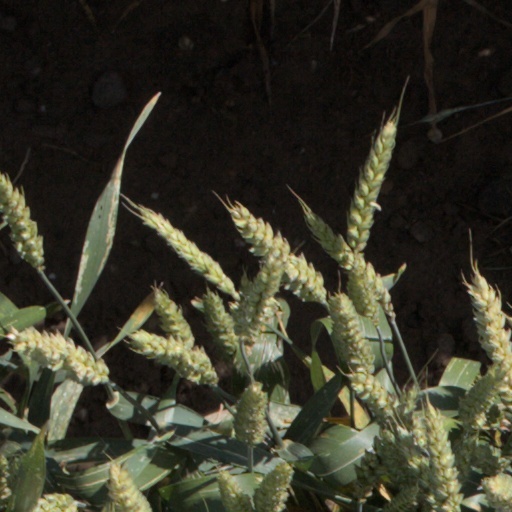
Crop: wheat